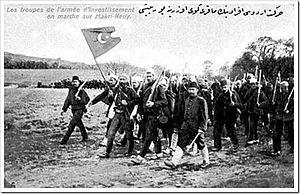
Carte postale: «Les troupes de l'armée d'Investissement en marche sur Makri-Keuy»